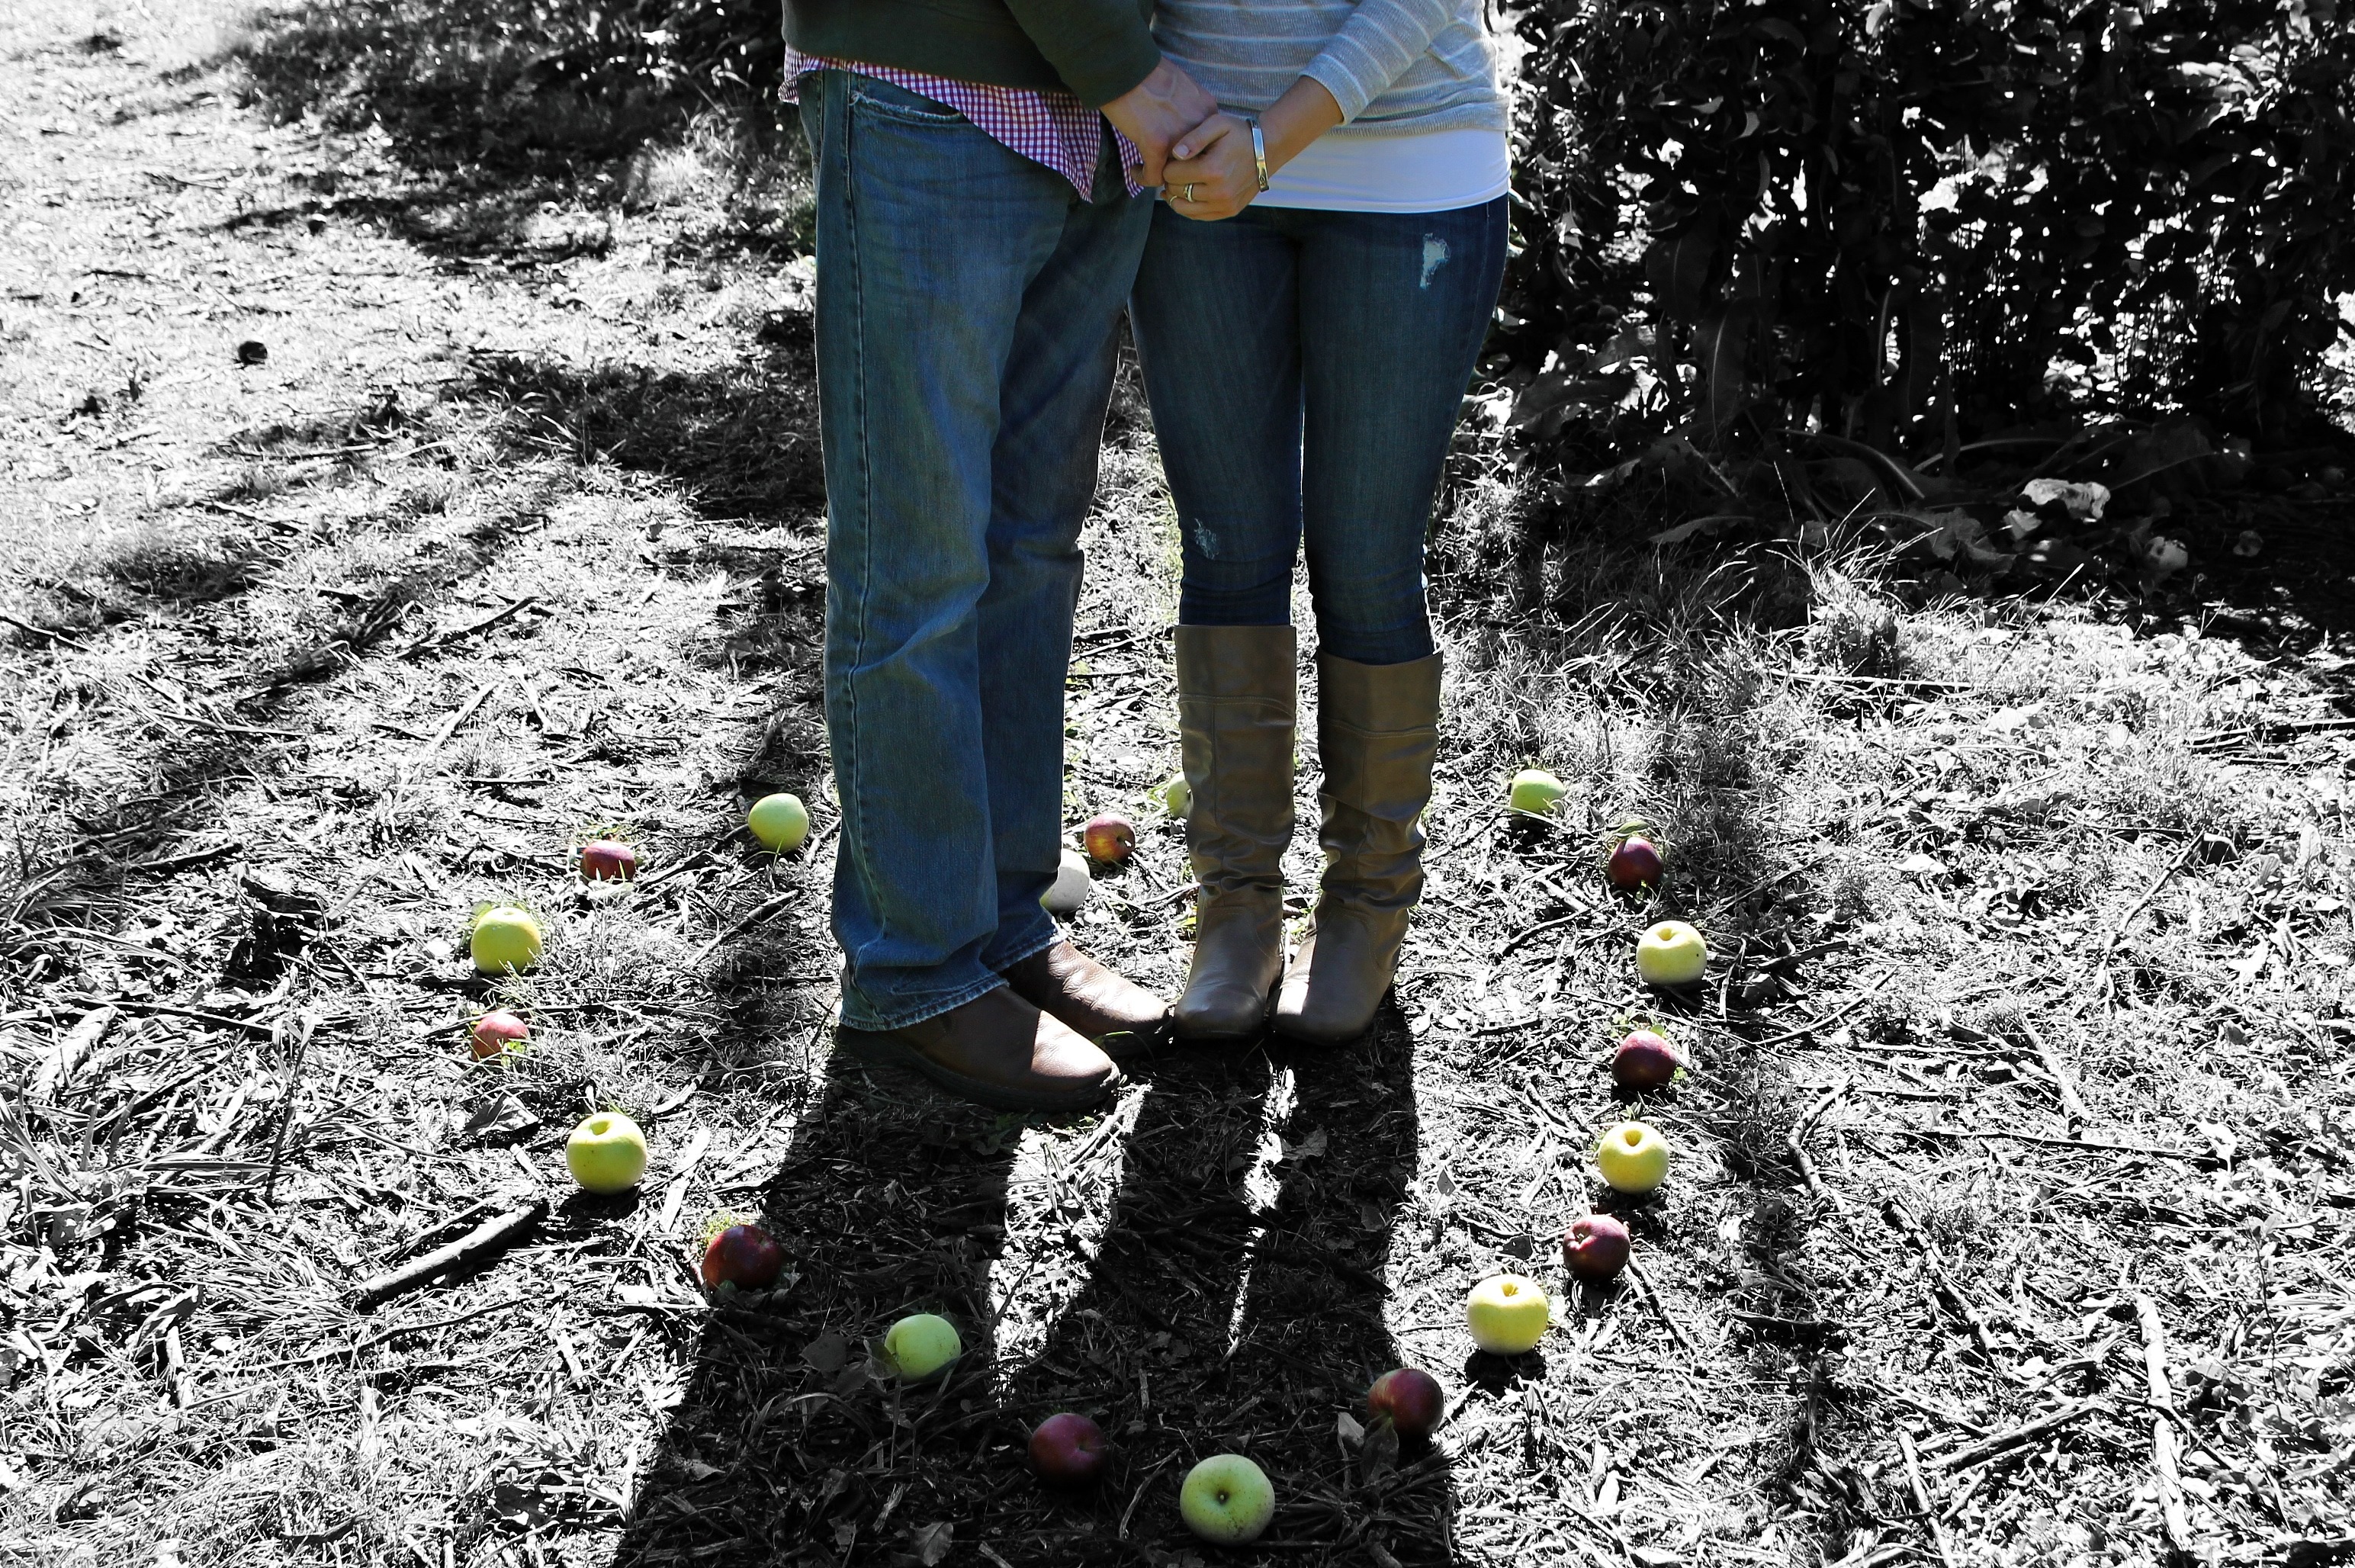
grass, walking, spring, green, season, footwear, photograph